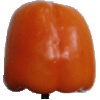
Label: Pepper Orange 1